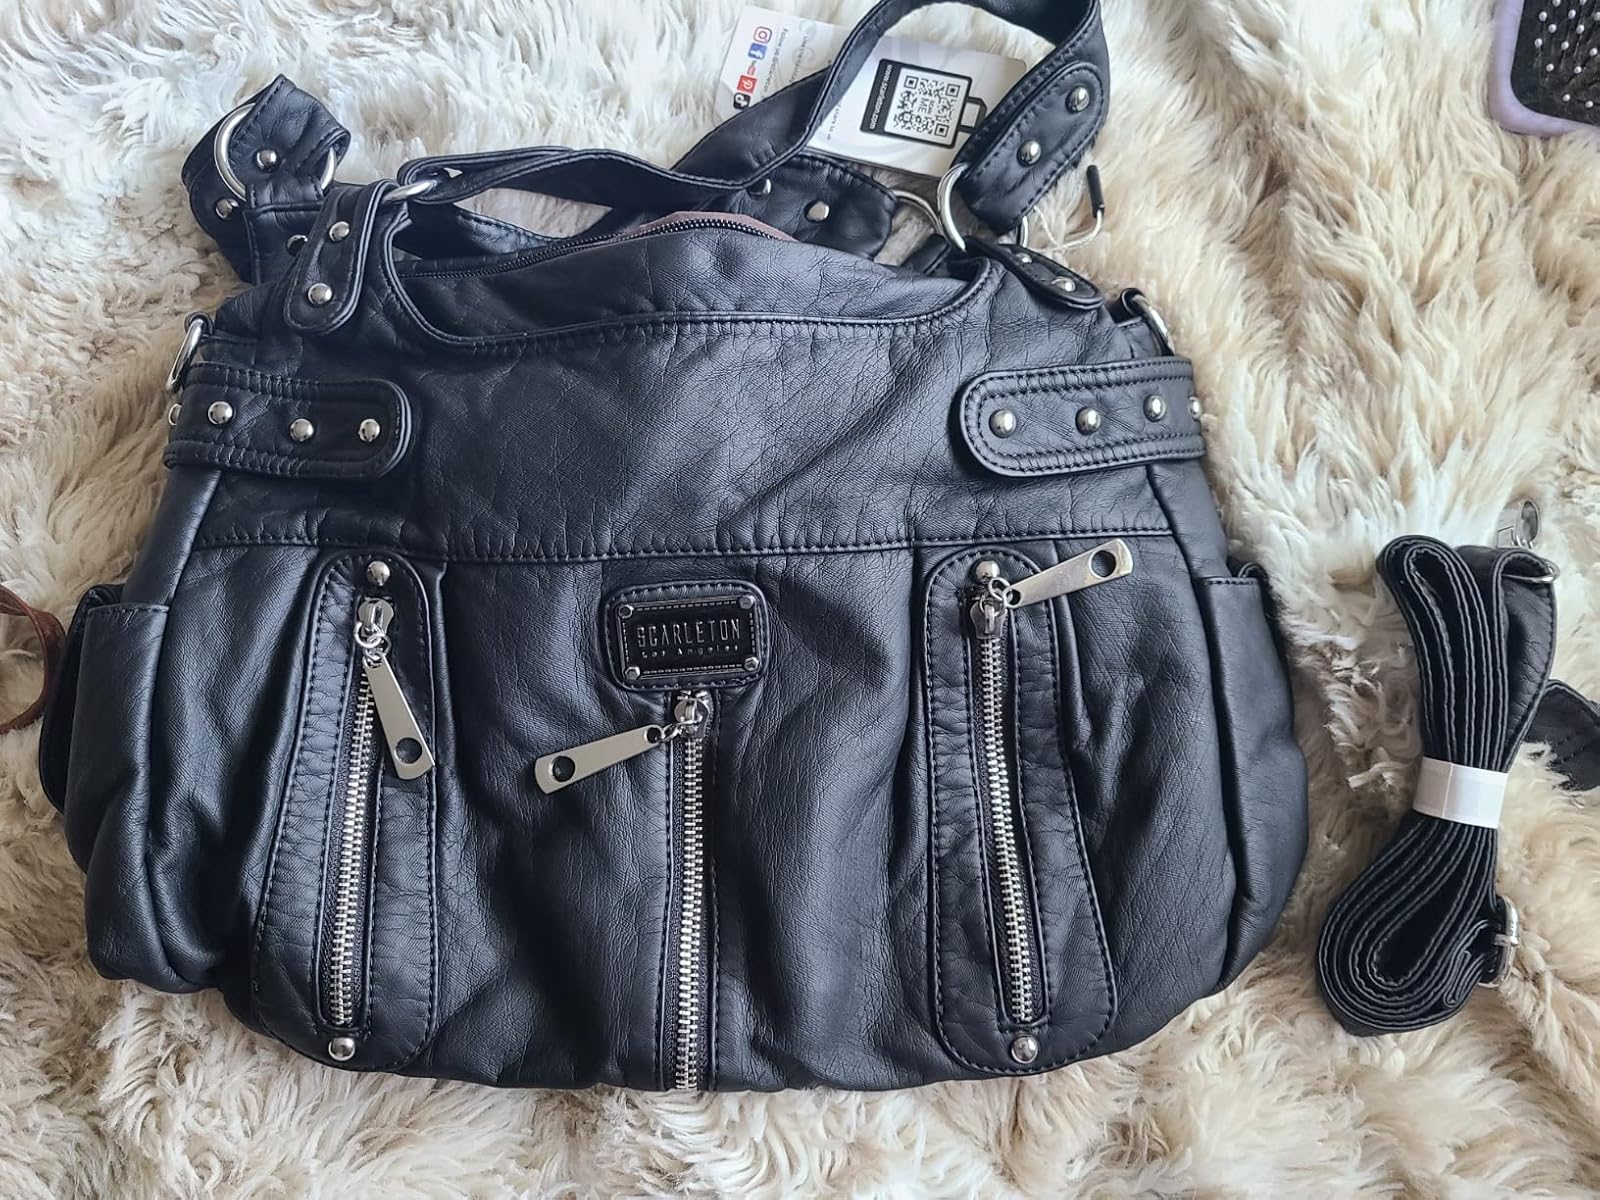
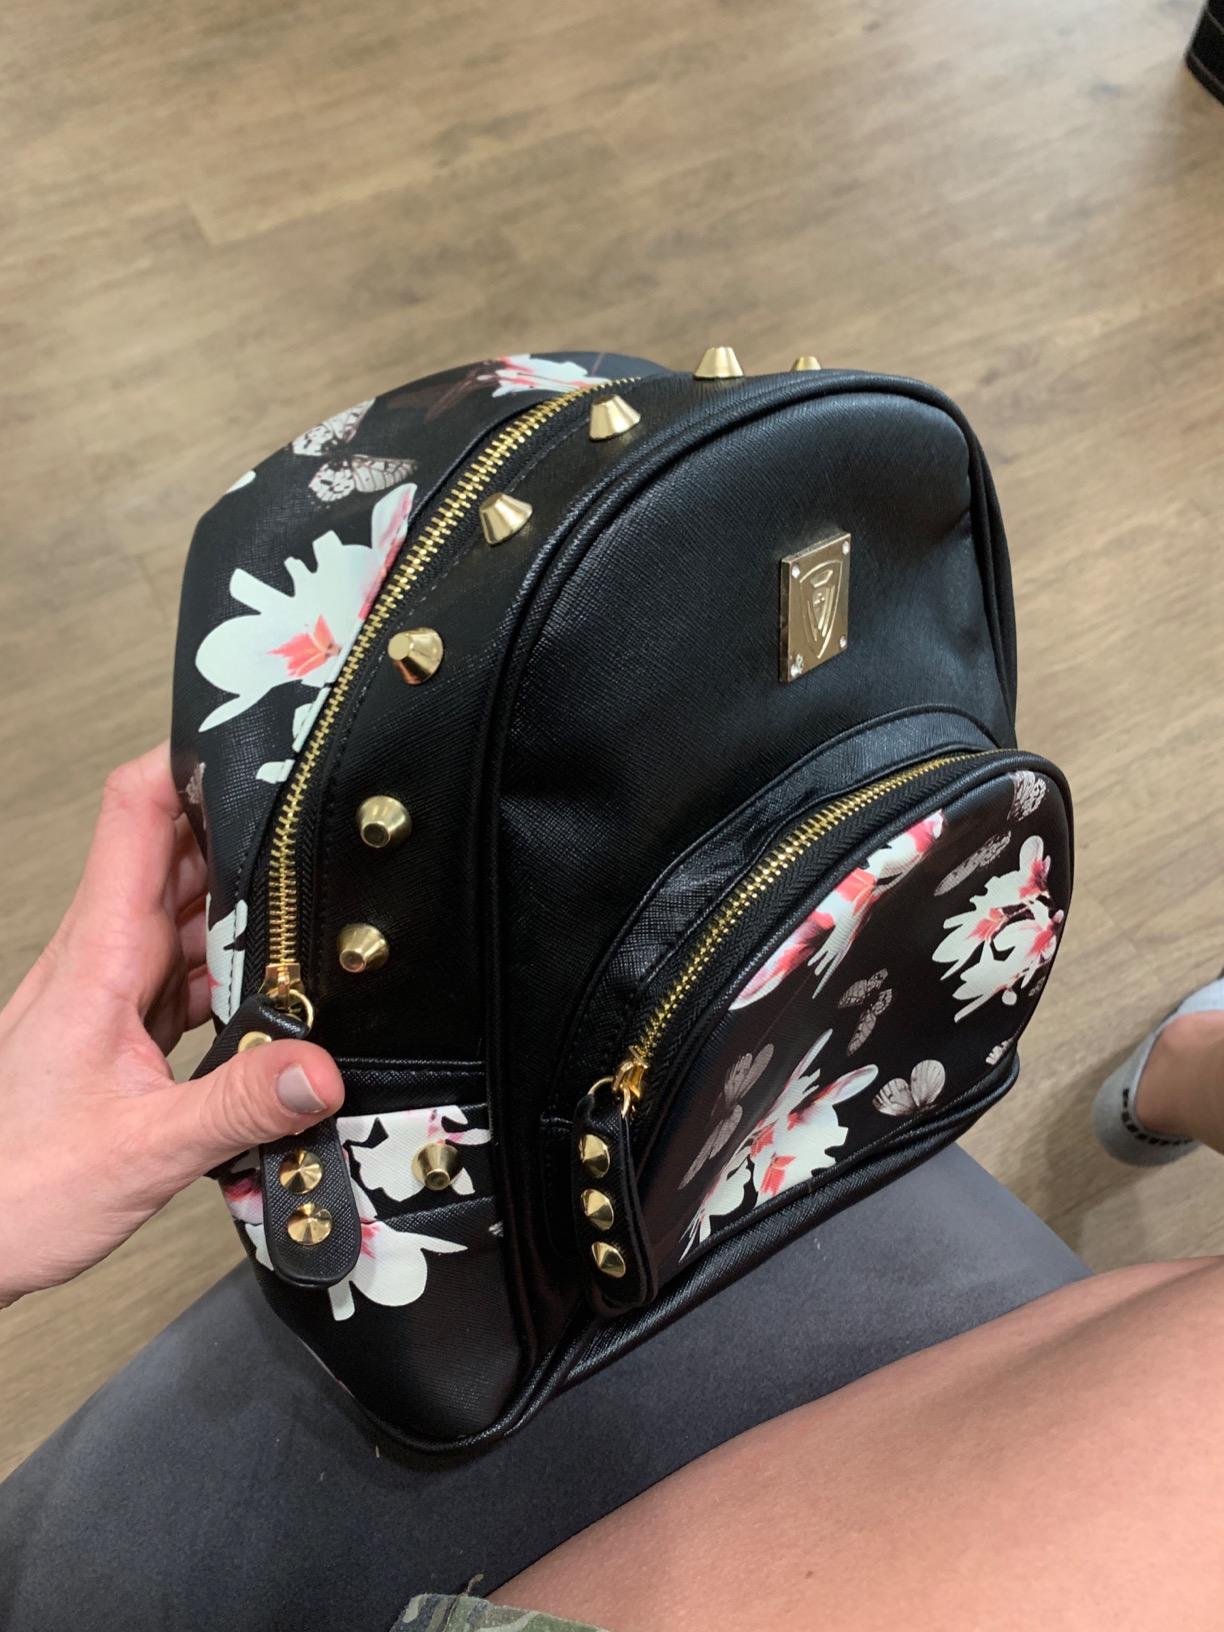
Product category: accessories_handbag
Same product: no